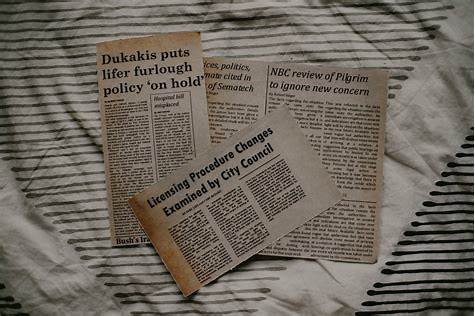
Waste category: paper